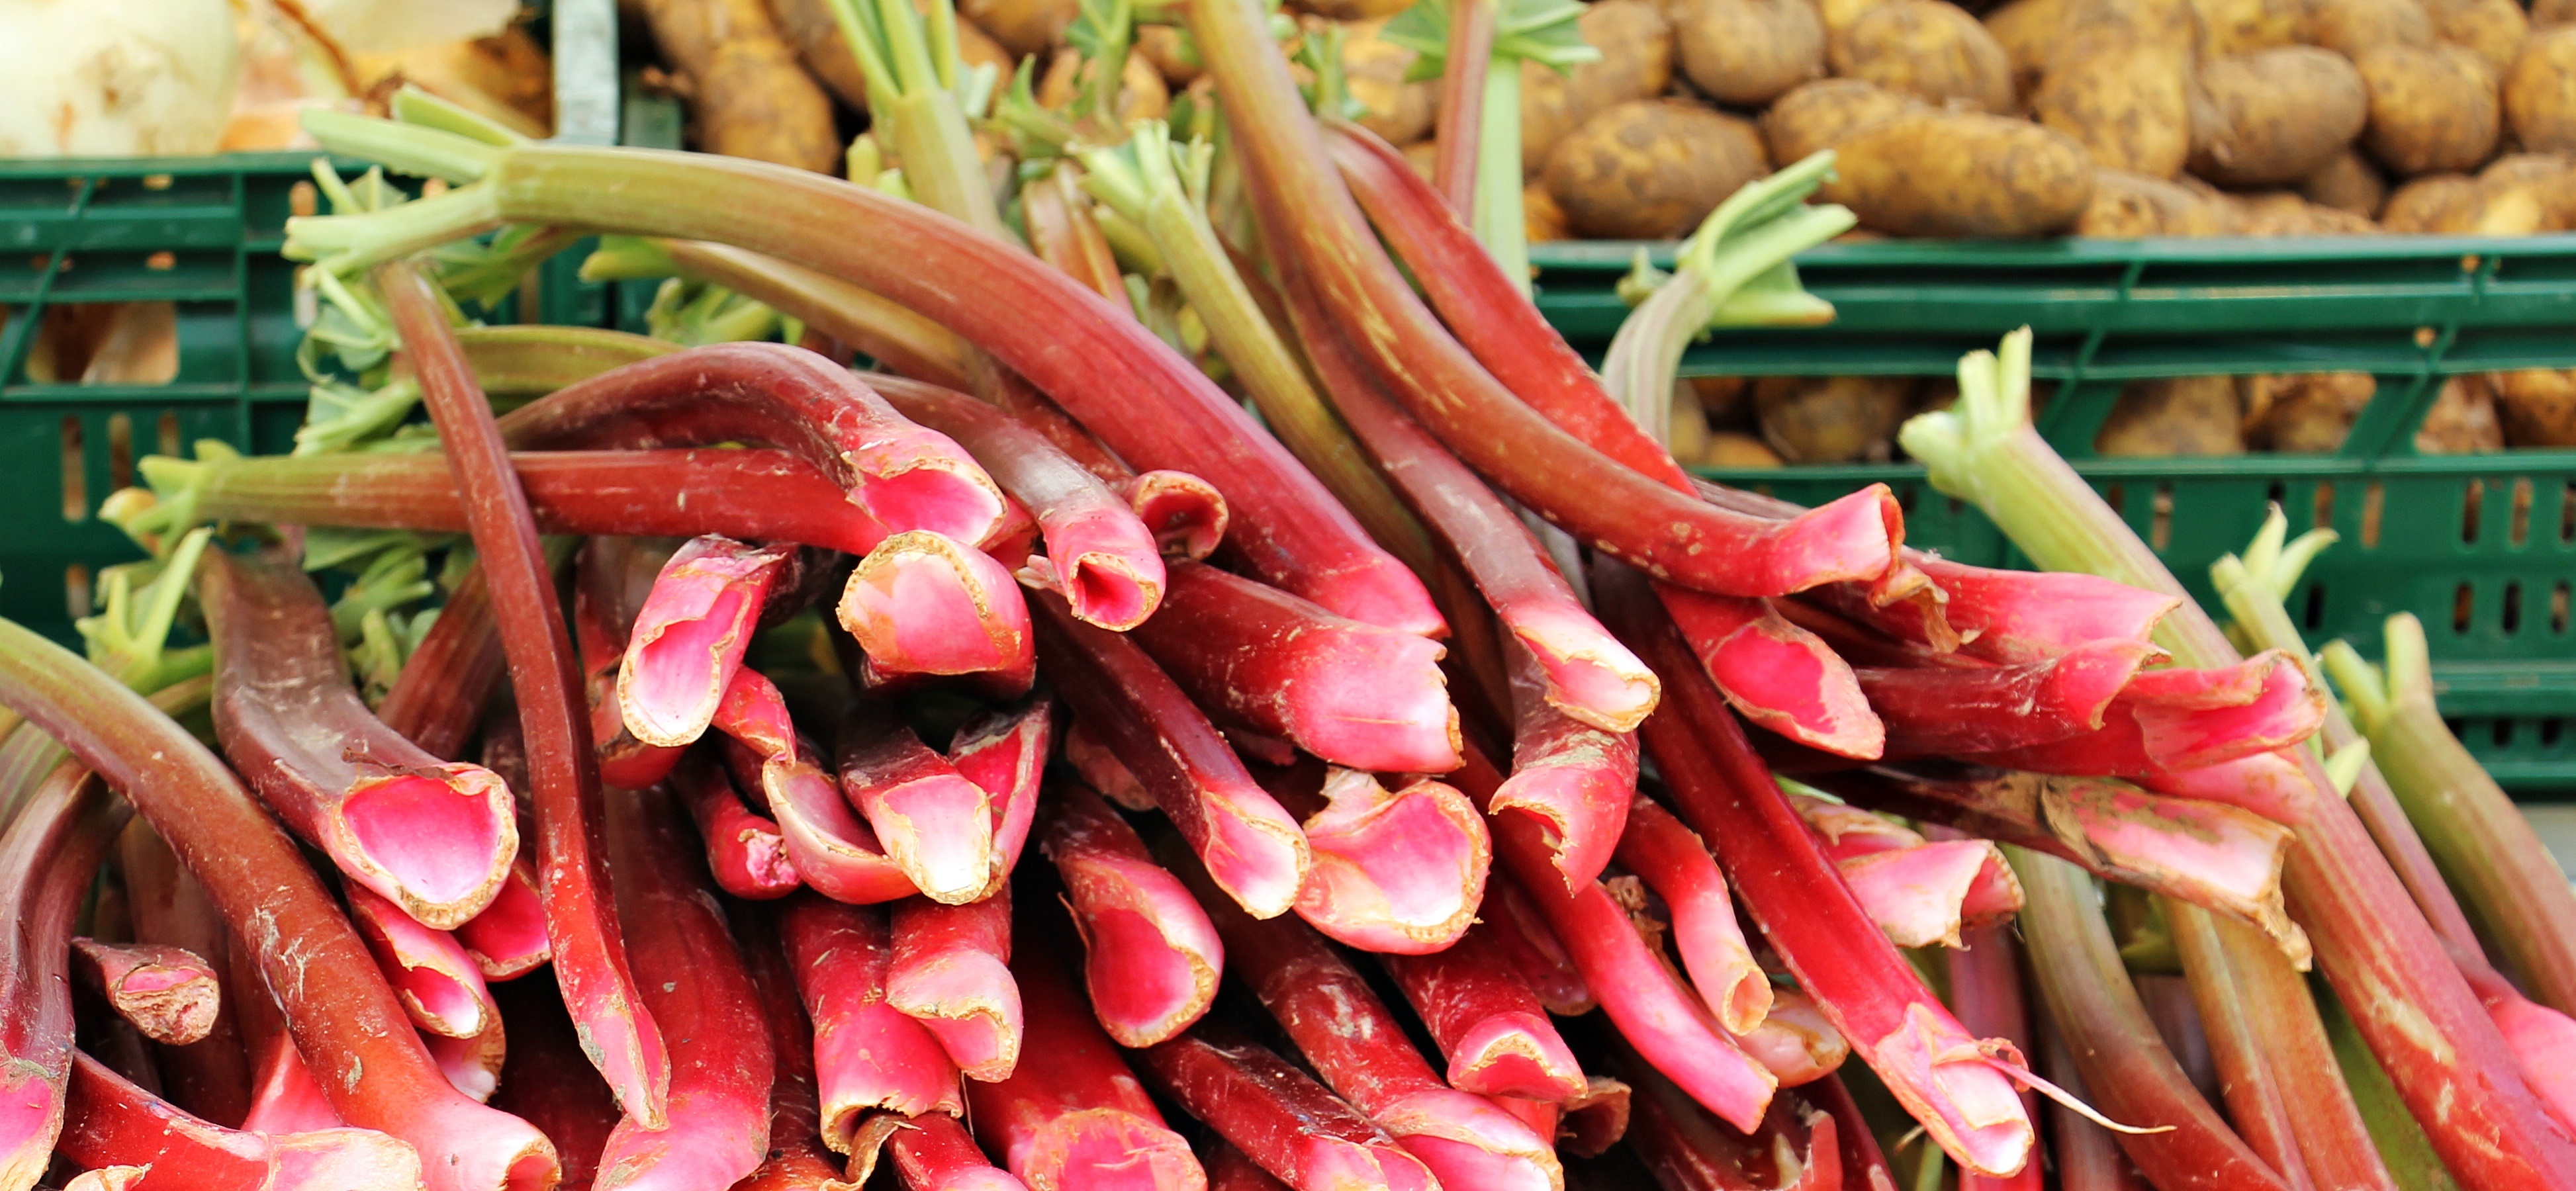
dish, food, produce, vegetable, market, healthy, market stall, rhubarb, stand, vegetables, sale, stands, farmers local market, shallot, polygalas, vegetable rhubarb